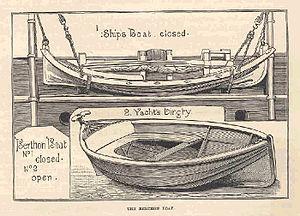
Le canot Berthon ou berthon est un petit canot pliable en toile imperméable, créé comme canot de sauvetage, et utilisé pour équiper les sous-marins, torpilleurs et contre-torpilleurs, sur lesquels l’espace était très réduit. Il connut de grands usages à la fin du XIXᵉ siècle et au début du XXᵉ siècle. Des canots Berthon ont notamment servi pour assurer la circulation dans Paris lors de la grande crue de la Seine de 1910.